Arriva

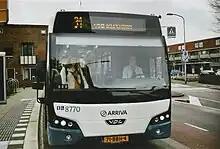
VDL Citea in Katwijk

In April 2008, Arriva purchased an 80% shareholding in Eurobus Invest, Hungary's largest private bus operator, which operates services in Hungary and Slovakia. In 2009, Arriva purchased the remaining 20%. Arriva is in a joint venture with Videoton Holding operating as VT Transman.